History of Wrocław after 1945

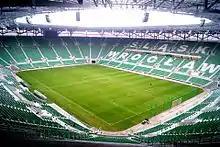
Wrocław Stadium built for EURO 2012, where a world boxing championship match between Tomasz Adamek and Vitali Klitschko was held for its opening

In 1956, standardized N-type tram cars were introduced to Wrocław. During the 1960s, automatic doors began to be incorporated into trams. In 1969, articulated 102N trams were introduced. In the 1960s, Wrocław's trams were painted red, while those financed by local factories were painted blue. In 1973, all remaining trams were repainted to this color. Also, during the 1970s, the role of conductors on trams was eliminated. From 1963 to 1969, bus services were rapidly expanded, though the development of rail transport was somewhat neglected. The first Jelcz buses were also tested in Wrocław. By the late 1970s, 280 Ikarus buses were imported to the city.